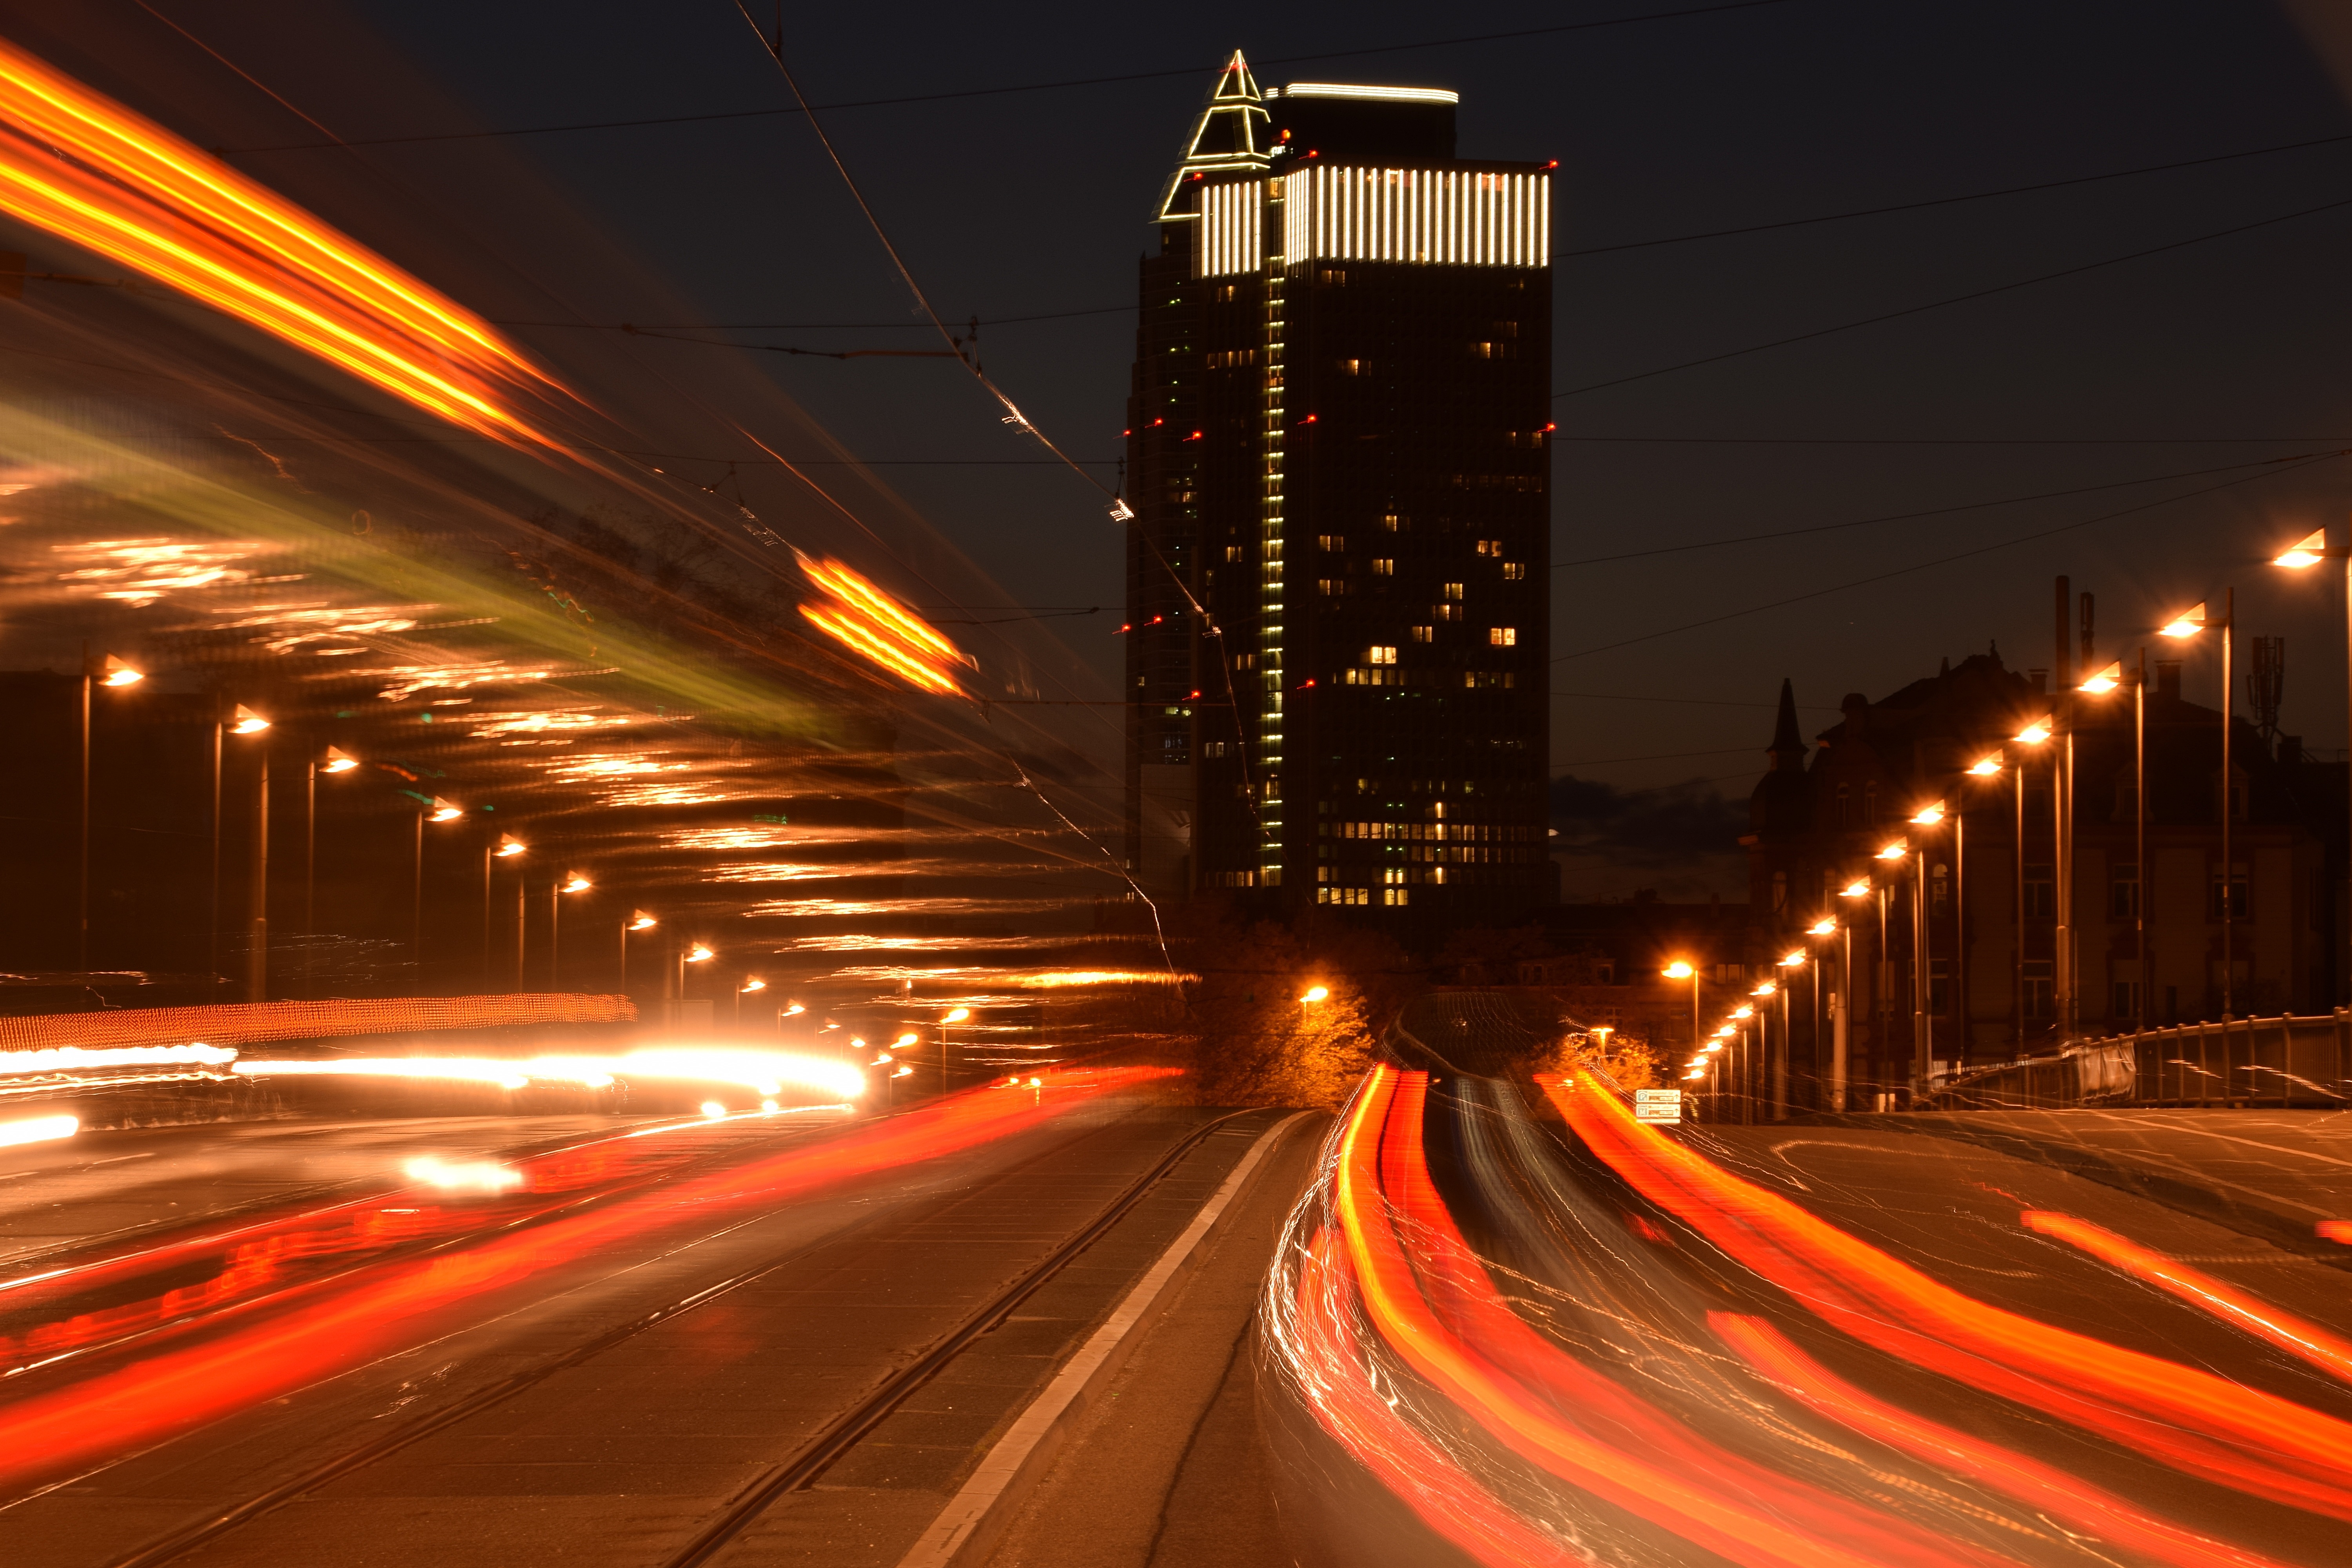
light, architecture, road, bridge, traffic, night, highway, building, city, skyscraper, cityscape, dusk, evening, lane, lighting, city view, lights, infrastructure, mood, abendstimmung, frankfurt, metropolis, night photograph, big city, metropolitan area